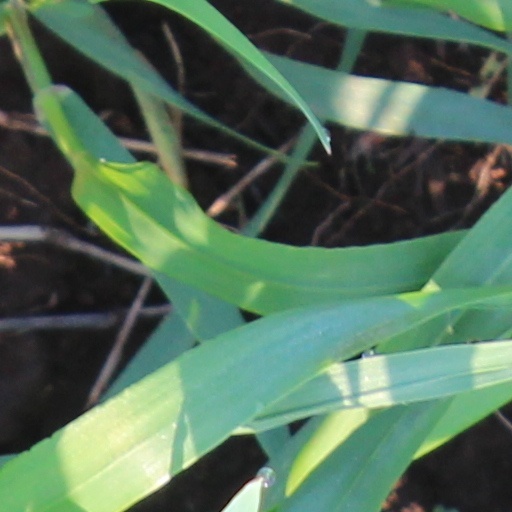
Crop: wheat